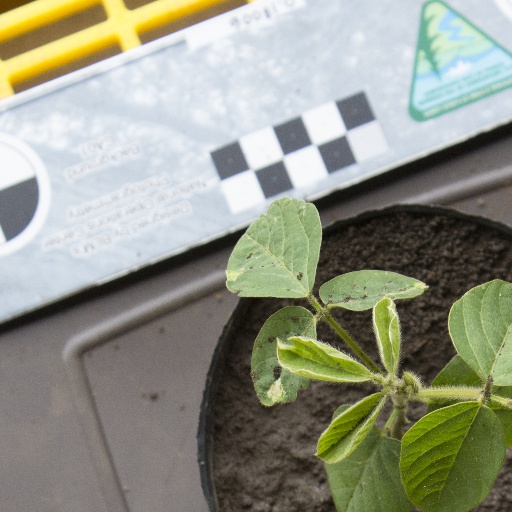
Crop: soybean